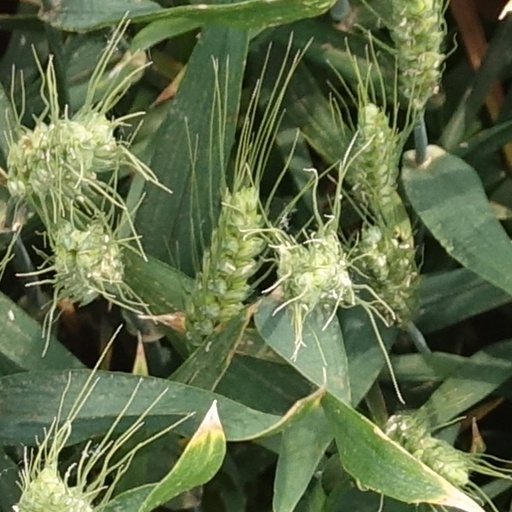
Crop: wheat